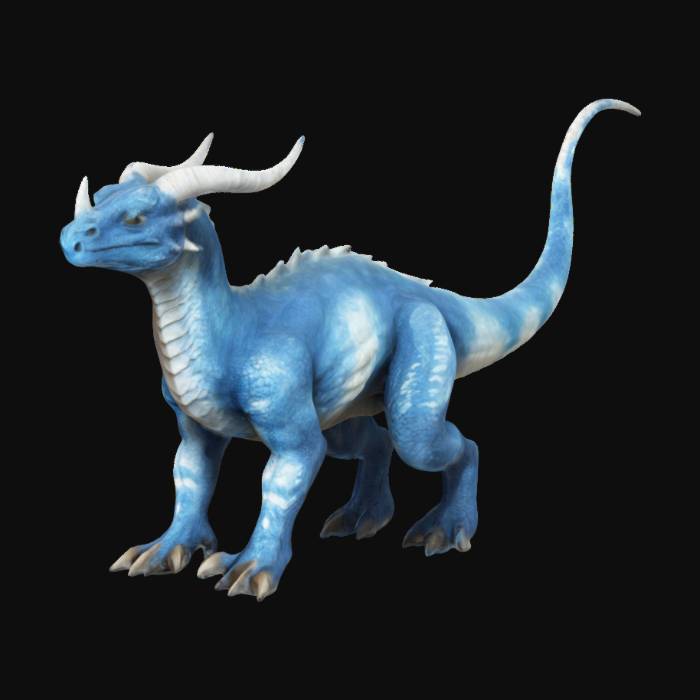
미적 점수 (1~10점): 8